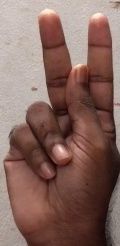
ASL sign: K